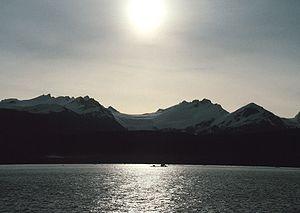
Le canal Lynn est un fjord du sud-est de l'Alaska aux États-Unis.